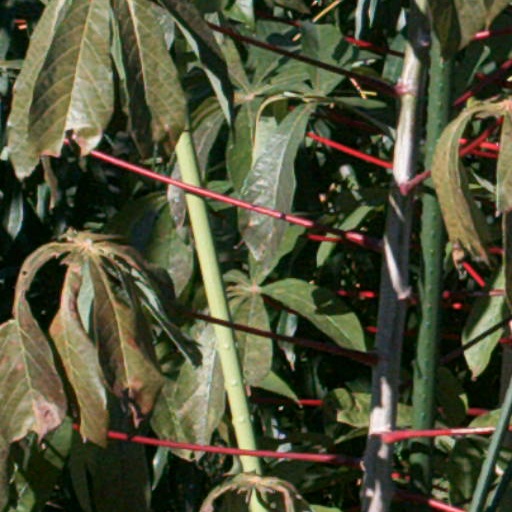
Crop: cassava